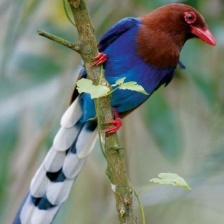
Species: SRI LANKA BLUE MAGPIE
Scientific name: UROCISSA ORNATA
ImageNet parent category: magpie